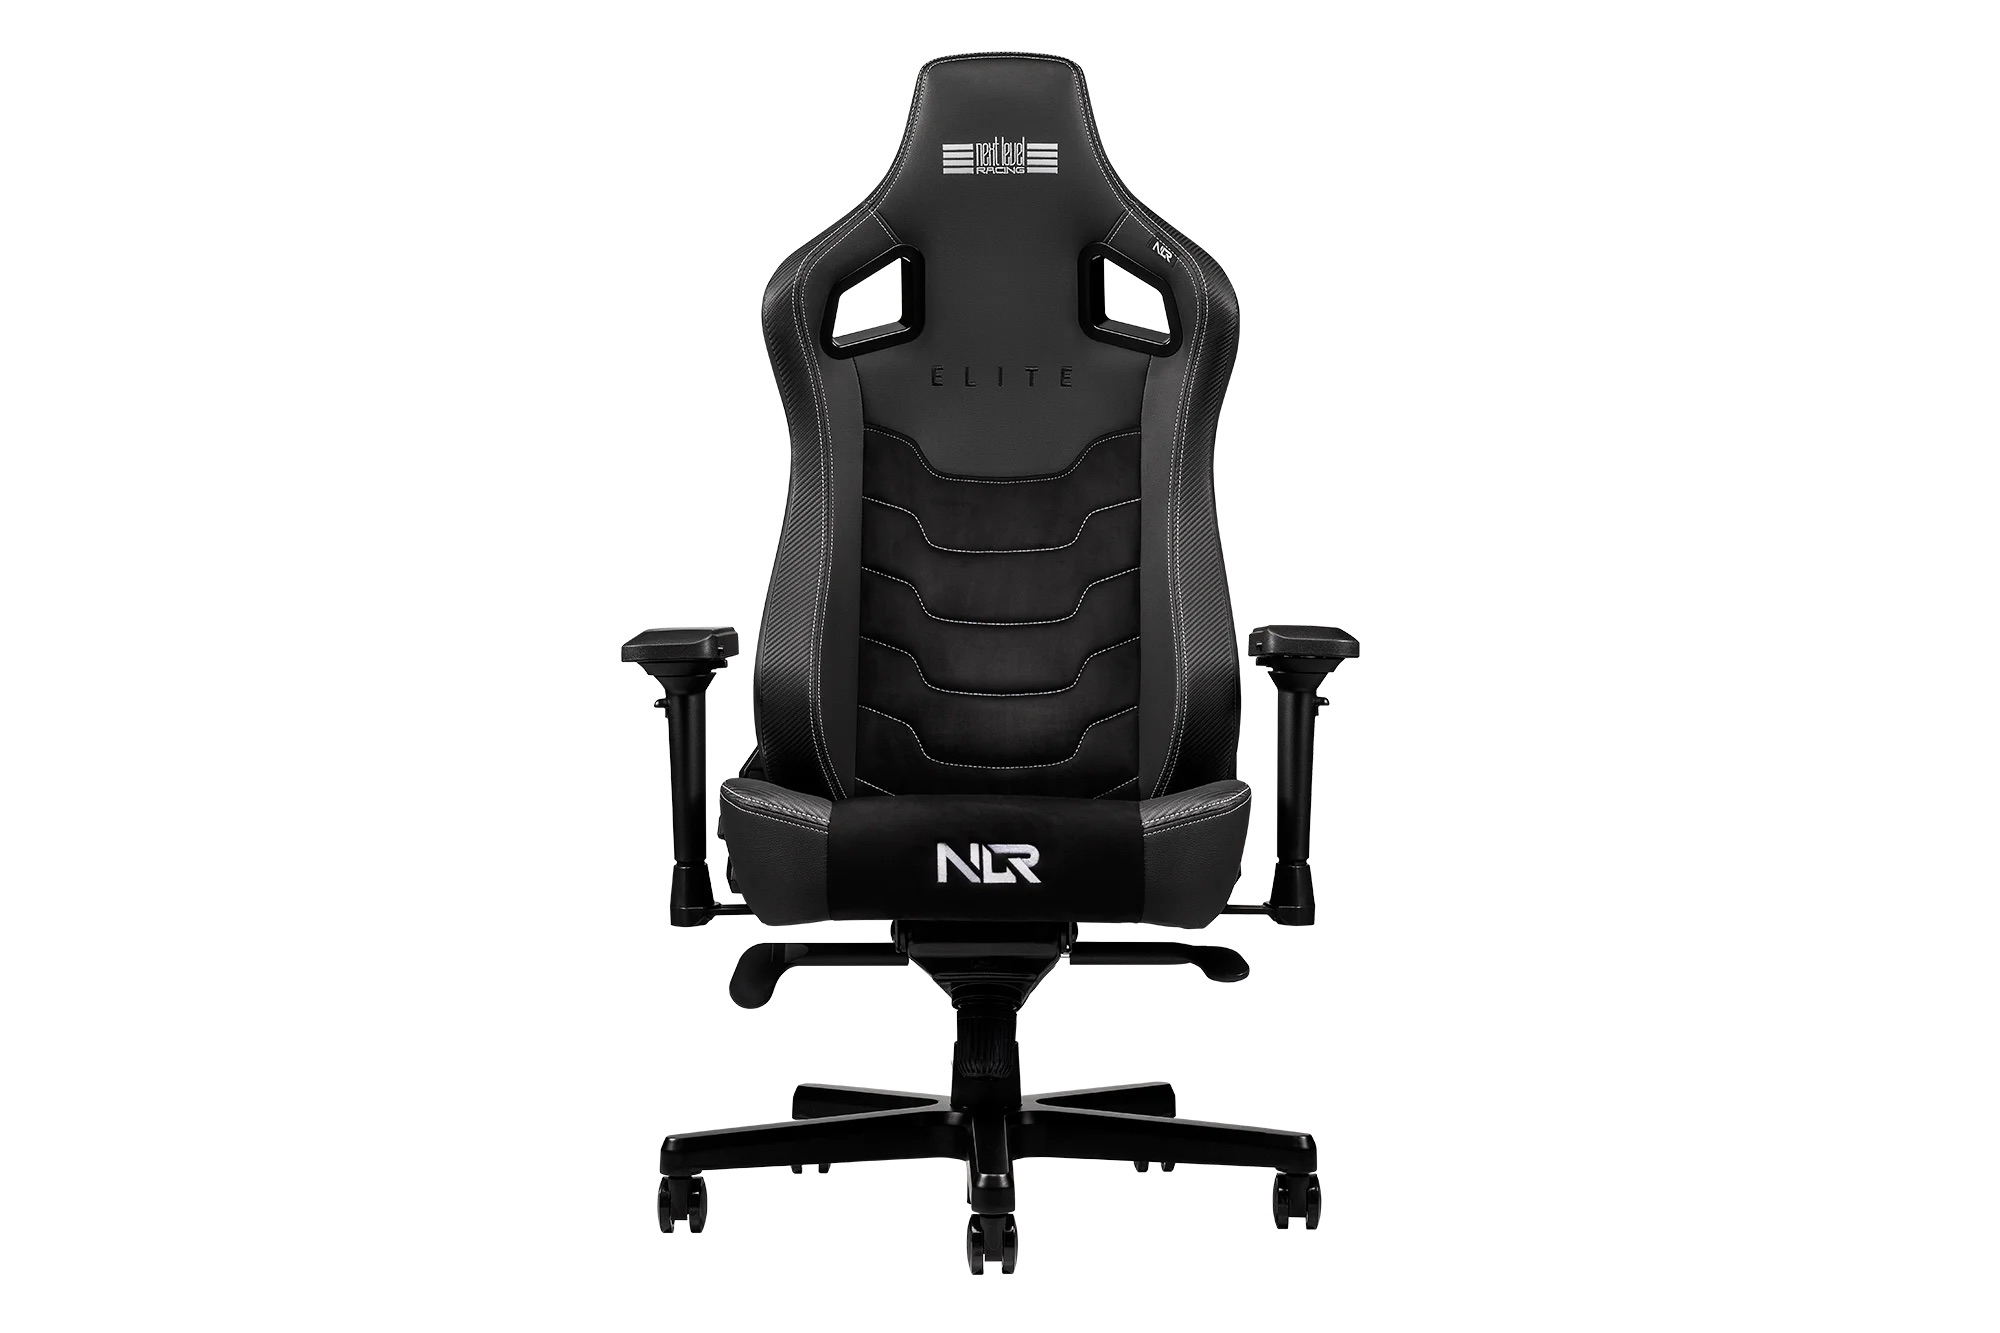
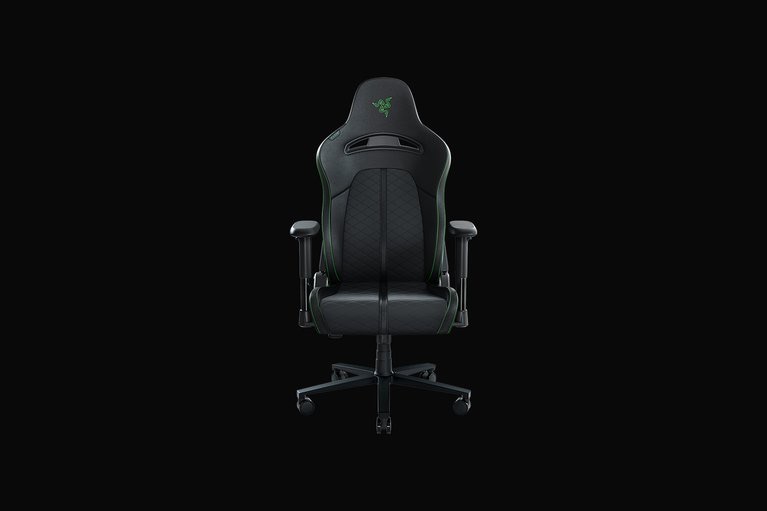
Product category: items_chair
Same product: no